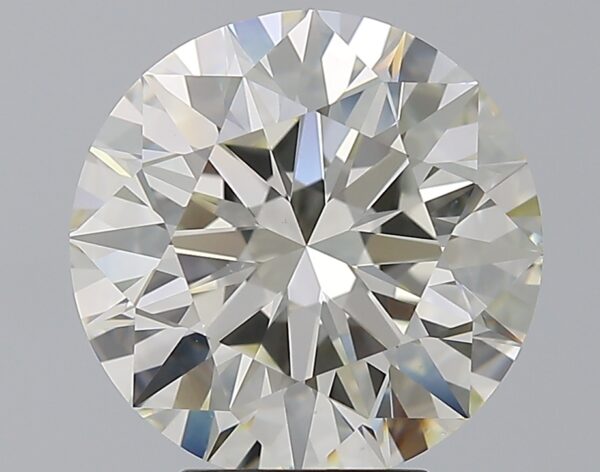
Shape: round
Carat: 5.01
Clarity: VS2
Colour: K
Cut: EX
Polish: EX
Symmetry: EX
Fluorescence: N
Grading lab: GIA
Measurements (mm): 10.94 x 10.99 x 6.84